SS William E. Corey

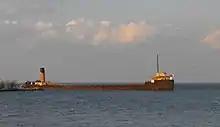
"Ridgetown" acted as the breakwater for the harbour.

Over the next fifty three years "William E. Corey" changed hands many times until in 1963 she was sold to the Upper Lakes Shipping Company and renamed "Ridgetown". The ship served for seven more years until in May 1970 when she was scuttled as a temporary breakwater at Nanticoke, Ontario in the summer. Later refloated in 1973. On June 21, 1974 she was scuttled as a breakwater at Mississauga, Ontario.